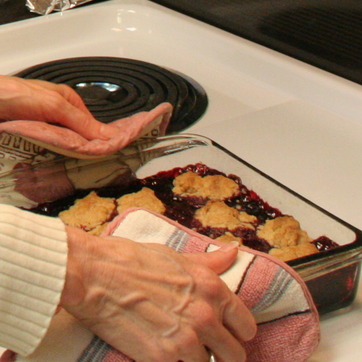
Material: food